New York University Abu Dhabi

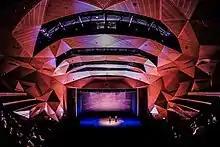
NYUAD Red Theater

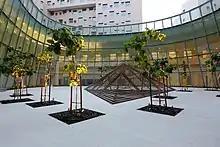
Light Wells

NYU Abu Dhabi offers 25 majors in the area of Arts and Humanities, Social Sciences, Science, and Engineering that culminate into a B.A. or B.S. degree. As a prerequisite for graduation, students are required to take courses from the core curriculum, which encompasses topics in world literature, social studies, arts and natural science. Over their college years, undergraduates take three 3-week courses in January that count toward their graduation requirement. Students' education also includes a capstone project in their senior year. Additionally, students are encouraged to study up to two semesters at New York University's Global Network sites in Accra, Berlin, Buenos Aires, Florence, London, Madrid, Paris, Prague and Shanghai. The university further provides regional study trips within the United Arab Emirates and to countries in Africa, Middle East and Western Asia.